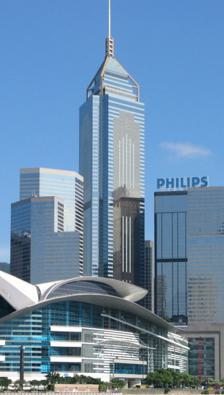
Building: Central Plaza (Hong Kong)
Country: China
Year built: 1992
Supertall skyscraper in Wan Chai, Hong Kong Central Plaza 中環廣場 Central Plaza in June 2009 General information Status Completed Type Commercial offices Architectural style Postmodern Location 18 Harbour Road Wan Chai , Hong Kong Coordinates 22°16′48″N 114°10′25″E / 22.28000°N 114.17361°E / 22.28000; 114.17361 Construction started 1989 ; 36 years ago ( 1989 ) Completed 1992 ; 33 years ago ( 1992 ) Height Architectural 373.9 m (1,227 ft) Roof 309 m (1,014 ft) Top floor 299 m (981 ft) Technical details Floor count 78 3 below ground Floor area 172,798 m 2 (1,859,982 sq ft) Lifts/elevators 39 Design and construction Architect(s) Dennis Lau & Ng Chun Man Architects & Engineers Developer Ryoden Development Sino Land Sun Hung Kai Properties Structural engineer Arup Main contractor Manloze Ltd References Central Plaza Traditional Chinese 中環廣場 Simplified Chinese 中环广场 Cantonese Yale Jūngwàahn Gwóngchèuhng Transcriptions Standard Mandarin Hanyu Pinyin Zhōnghuán Guǎngchǎng Wade–Giles Chung 1 -huan 2 Kuang 3 -chʻang 3 Yue: Cantonese Yale Romanization Jūngwàahn Gwóngchèuhng Jyutping Zung1waan4 Gwong2coeng4 IPA [tsʊŋ˥.wan˩ kʷɔŋ˧˥.tsʰœŋ˩] Central Plaza is a 78- storey , 374 m (1,227 ft) skyscraper at 18 Harbour Road , in Wan Chai on Hong Kong Island in Hong Kong . Completed in August 1992, it is the third tallest tower in the city after 2 International Finance Centre (2 IFC) in Central and the International Commerce Centre in West Kowloon . It was the tallest building in Asia from 1992 to 1996, until the Shun Hing Square was built in Shenzhen , a neighbouring city. Central Plaza surpassed the Bank of China Tower as the tallest building in Hong Kong until the completion of 2 IFC . Central Plaza was also the tallest reinforced concrete building in the world, until it was surpassed by CITIC Plaza , Guangzhou in 1996. The building uses a triangular floor plan . On the top of the tower is a four-bar neon clock that indicates the time by displaying different colours for 15-minute periods, blinking at the change of the quarter. An anemometer is installed on the tip of the building's mast, at 378 metres (1,240 ft) above sea level. The mast has a height of 102 m (335 ft). Central Plaza also houses the world's highest church inside a skyscraper, Sky City Church. History The land upon which Central Plaza sits was reclaimed from Victoria Harbour in the 1970s. The 77,800 square feet (7,230 m 2 ) site was auctioned off by the Hong Kong Government at City Hall Theatre on 25 January 1989. It was sold for a record HK$3.35 billion to a joint venture called "Cheer City Properties", owned 50 per cent by Sun Hung Kai Properties and 50 per cent by fellow real estate conglomerate Sino Land and their major shareholder the Ng Teng Fong family. A third developer, Ryoden Development, joined the consortium afterwards. Ryoden Development disposed off its 5% interest for 190,790 square feet of office space in New Kowloon Plaza from Sun Hung Kai in 1995. The first major tenant to sign a lease was the Provisional Airport Authority , which on 2 August 1991 agreed to lease the 24th to 26th floors. A topping-out ceremony, presided over by Sir David Ford , was held on 9 April 1992. Design Main Lobby Central Plaza is made up of two principal components: a free standing 368-metre-high (1,207 ft) office tower and a 30.5-metre-high (100 ft) podium block attached to it. The tower is made up of three sections: a 30.5-metre-high (100 ft) tower base forming the main entrance and public circulation spaces; a 235.4-metre-tall (772 ft) tower body containing 57 office floors, a sky lobby and five mechanical plant floors ; and the tower top consisting of six mechanical plant floors and a 102-metre-tall (335 ft) tower mast. The ground level public area along with the public sitting out area form an 8,400 m 2 (90,000 sq ft) landscaped garden with a fountain, trees and artificial stone paving. No commercial element is included in the podium. The first level is a public thoroughfare for three pedestrian bridges linking the Mass Transit Railway , the Convention and Exhibition Centre and the China Resources Building . By converting these space for public use, the building gained 20% more plot ratio. The shape of the tower is not truly triangular with its three corners truncated to provide better internal office spaces. Central Plaza was designed by the Hong Kong architectural firm Ng Chun Man and Associates (since renamed Dennis Lau & Ng Chun Man Architects, or DLN) and engineered by Arup . The main contractor was a joint venture, comprising the contracting firms Sanfield (a subsidiary of Sun Hung Kai) and Tat Lee, called Manloze Ltd. Design constraints Triangular shaped floor plan The building was designed to be triangular in shape because it would allow 20% more of the office area to enjoy the harbour view as compared to square or rectangular shaped buildings. From an architectural point of view, this arrangement provides better floor area utilisation, offering an internal column-free office area with a clear depth of 9 to 13.4 m (30 to 44 ft) and an overall usable floor area efficiency of 81%. Nonetheless, the triangular building plan causes the air handling unit (AHU) room in the internal core to also assume a triangular configuration. With only limited space, this makes the adoption of a standard AHU not feasible. Furthermore, all air-conditioning ducting, electrical trunking and piping gathered inside the core area has to be squeezed into a very narrow and congested corridor ceiling void. Super high-rise building As the building is situated opposite the Hong Kong Convention & Exhibition Centre , the best to maximise the harbour views for the building and to not be obstructed by the neighbouring high-rise buildings was to design it to be tall enough to clear the height of neighbouring buildings. However, designing tall buildings bring several difficulties in structural and building services design. For example, excessive system static pressure in water systems, high line voltage drop , and a long distance of vertical transportation (resulting in long waits for elevators). All these problems can increase the capital cost of the building systems and impair the safety operations of the building. Maximum clear ceiling height As a general practice, achieving a clear height of 2.6 to 2.7 m (8.5 to 8.9 ft), and a floor-to-floor height of 3.9 to 4.0 m (12.8 to 13.1 ft) would be required. However, due to the high Wind load in Hong Kong for such a tall high-rise building, every increase in building height per metre would increase the structural cost by more than HK$1 million (HK$304,800 per ft). Therefore, a comprehensive study was conducted and finally a floor height of 3.6 m (12 ft) was adopted. With this issue alone, an estimated construction cost saving for a total of 58 office floors, would be around HK$30 million. Yet at the same time, a maximum ceiling height of 2.6 m (8 ft 6 in) in office area could still be achieved with careful coordination and dedicated integration. Structural constraints Sky City Church lounge area in the Apex The site was a newly reclaimed area with a maximum water table rise of about 2 m (6 ft 7 in) below ground level. In the original brief, a 6-storey basement was required, therefore a diaphragm wall design was chosen. The diaphragm wall design allowed for the basement to be constructed by the top-down method. It allowed the superstructure to be constructed at the same time as the basement, thereby removing time-consuming basement construction period from the critical path. Wind loading was another major design criterion as Hong Kong is often affected by typhoons . Not only must the structure be able to resist the loads generally and the cladding system and its fixings resist higher local loads, but the building must also perform dynamically in an acceptable manner such that predicted movements lie within acceptable standards of occupant comfort criteria. To ensure that all aspects of the building's performance in strong winds would be acceptable, a detailed wind tunnel study was carried out by Professor Alan Davenport at the Boundary Layer Wind Tunnel Laboratory at the University of Western Ontario . Steel structure vs. reinforced concrete Steel structures are more commonly adopted in high-rise buildings. In the original scheme, an externally cross-braced framed tube was applied with primary/secondary beams carrying metal decking with reinforced concrete slab. The core was also composed of steelwork, designed to carry vertical loads only. Later after a financial review by the developer, they decided to reduce the height of the superstructure by increasing the size of the floor plate so as to reduce the complex architectural requirements of the tower base which means a high strength concrete solution became possible. In the final scheme, columns at 4.6 m (15 ft) centres and 1.1-metre-deep (3.6 ft) floor edge beams were used to replace the large steel corner columns. As climbing form and table form construction method and efficient construction management are used in this project which make this reinforced concrete structure take no longer construction time than the steel structure. And the most attractive point is that the reinforced concrete scheme can save HK$230 million compared to that of steel structure. Hence the reinforced concrete structure was adopted and Central Plaza is now one of the tallest reinforced concrete buildings in the world. In the reinforced concrete structure scheme, the core has a similar arrangement to the steel scheme and the wind shear is taken out from the core at the lowest basement level and transferred to the perimeter diaphragm walls. In order to reduce large shear reversals in the core walls in the basement, and at the top of the tower base level, the ground floor, basement levels 1 and 2 and the 5th and 6th floors, the floor slabs and beams are separated horizontally from the core walls. Another advantage of using reinforced concrete structure is that it is more flexible to cope with changes in structural layout, sizes and height according to the site conditions by using table form system. Trivia The Sky Lobby on the 46th floor was visited by American TV show The Amazing Race 2 . This skyscraper was visited in the seventh leg of the reality TV show The Amazing Race 2 , which described Central Plaza as "the tallest building in Hong Kong" (despite this being inaccurate). Although contestants were told to reach the top floor, the actual task was performed on the 46th floor. See also Hong Kong portal Architecture portal List of tallest buildings in Hong Kong List of buildings and structures in Hong Kong List of tallest freestanding structures References